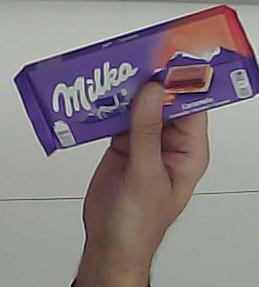
Product: milka_chocolate